James Randi

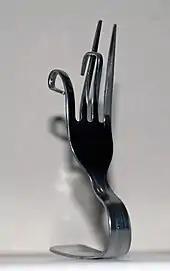
A fork bent by Randi

Although defining himself as a conjuror, Randi began a career as a professional stage magician and escapologist in 1946. He initially presented himself under his real name, Randall Zwinge, which he later dropped in favor of "The Amazing Randi". Early in his career, he performed numerous escape acts from jail cells and safes around the world. On February 7, 1956, he appeared live on NBC's "Today" show, where he remained for 104 minutes in a sealed metal coffin that had been submerged in a hotel swimming pool, breaking what was said to be Harry Houdini's record of 93 minutes, though Randi called attention to the fact that he was much younger than Houdini had been when he established the original record in 1926.